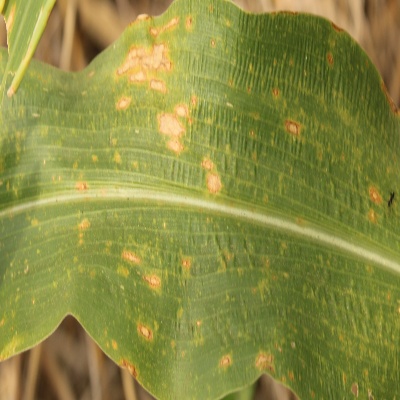
Label: Corn_(Maize)___Leaf_Spot